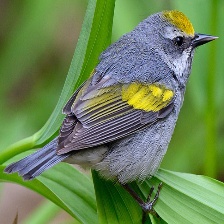
Species: GOLD WING WARBLER
Scientific name: VERMIVORA CHRYSOPTERA